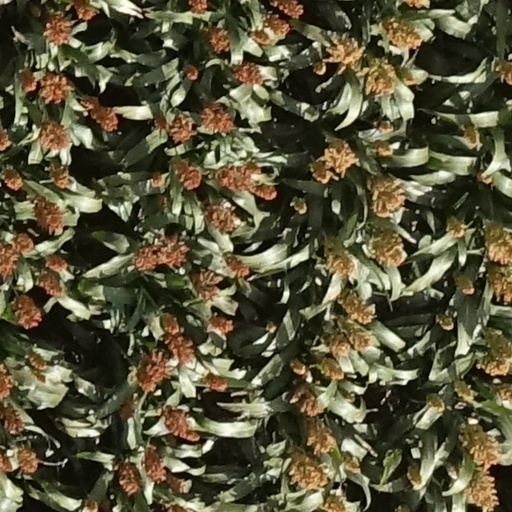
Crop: sorghum